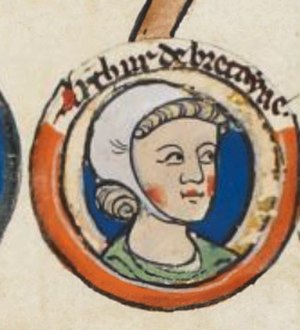
Arthur 1., hertug af Bretagne
Arthur 1. var 4. jarl af Richmond og hertuge af Bretagne mellem 1196 og 1203. Han var den posthume søn af Godfred 2., hertug af Bretagne og Konstance, hertuginde af Bretagne. Hans far Godfred, var søn af Henrik 2. af England.